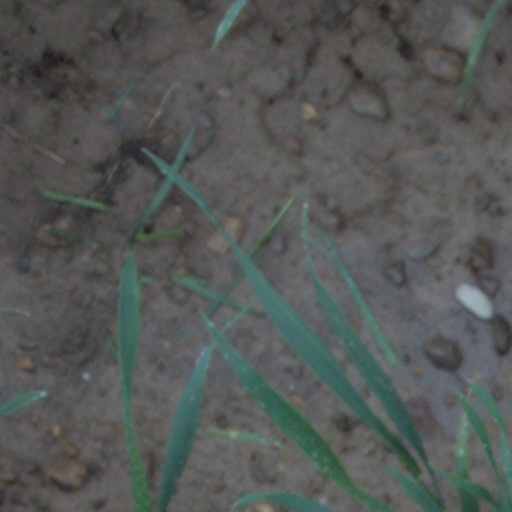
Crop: wheat